Young Muslims Association

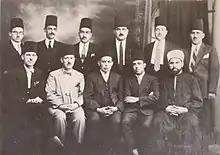
YMMA, Acre, 1928

Muhib ad-Din al-Khatib had participated in the founding of several similar political associations before, beginning with the Young Arab Society ("al-Arabiya al-Fatat") founded in Paris 1911 at the impetus of France, and the pro-Entente group called the Decentralization Party which was founded in Cairo in 1913 and had Rashid Rida amongst its members, all of whom were sentenced to death in absentia by the Ottoman authorities during WWI for their alignment with Britain.